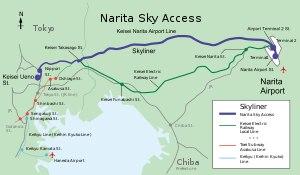
Skyliner est un service ferroviaire reliant Tokyo à l'aéroport de Narita. Il est géré par la compagnie Keisei.
La ligne Keisei Aéroport de Narita est une ligne ferroviaire du réseau Keisei au Japon. Elle relie la gare de Keisei Takasago à Tokyo à celle de l'aéroport de Narita dans la préfecture de Chiba. Cette ligne est notamment empruntée par les services Skyliner reliant Tokyo à l'aéroport international de Narita.
La ligne principale Keisei est la ligne ferroviaire principale de la compagnie Keisei au Japon. Elle relie la gare de Keisei Ueno à Tokyo à celle de l'aéroport de Narita dans la préfecture de Chiba. Cette ligne est le principal accès à l'aéroport international de Narita même si depuis 2010, la ligne Keisei Aéroport de Narita court-circuite une grande partie de la ligne.